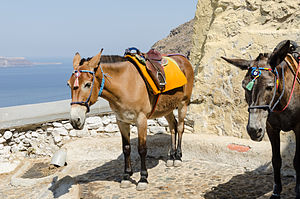
Art / Eksempel
Muldyr (billedet) er afkom af arten "hest" og arten "æsel", men kan ikke selv få afkom, hvorfor hest og æsel er hver sin art.
Arten er den grundlæggende systematiske enhed inden for biologien. Arten defineres ofte som en naturlig gruppe af populationer, hvor udveksling af gener finder sted og som i forhold til forplantning er isoleret fra andre grupper. Det vil sige at kun individer inden for samme art kan parre sig og få forplantningsdygtigt afkom. Dette kaldes det biologiske artsbegreb. For organismer, der formerer sig ukønnet eller ved selvbestøvning, må arter afgrænses ud fra ligheder og forskelle mellem forskellige individer. Nogle dyrearter kan i fangenskab hybridisere og få fertilt afkom, men da dette ikke vil ske i naturen, selv om de mødes her, betragtes de som forskellige arter.